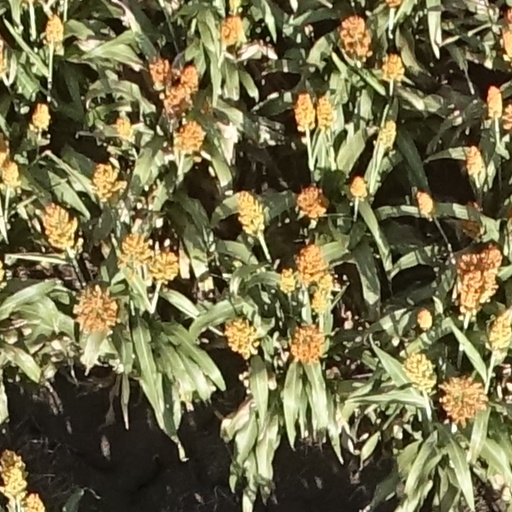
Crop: sorghum